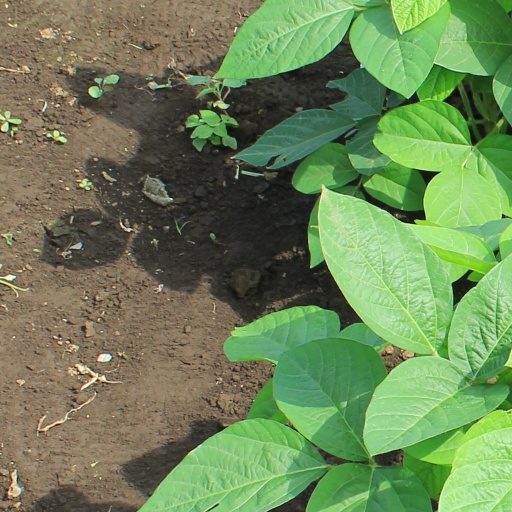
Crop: soybean